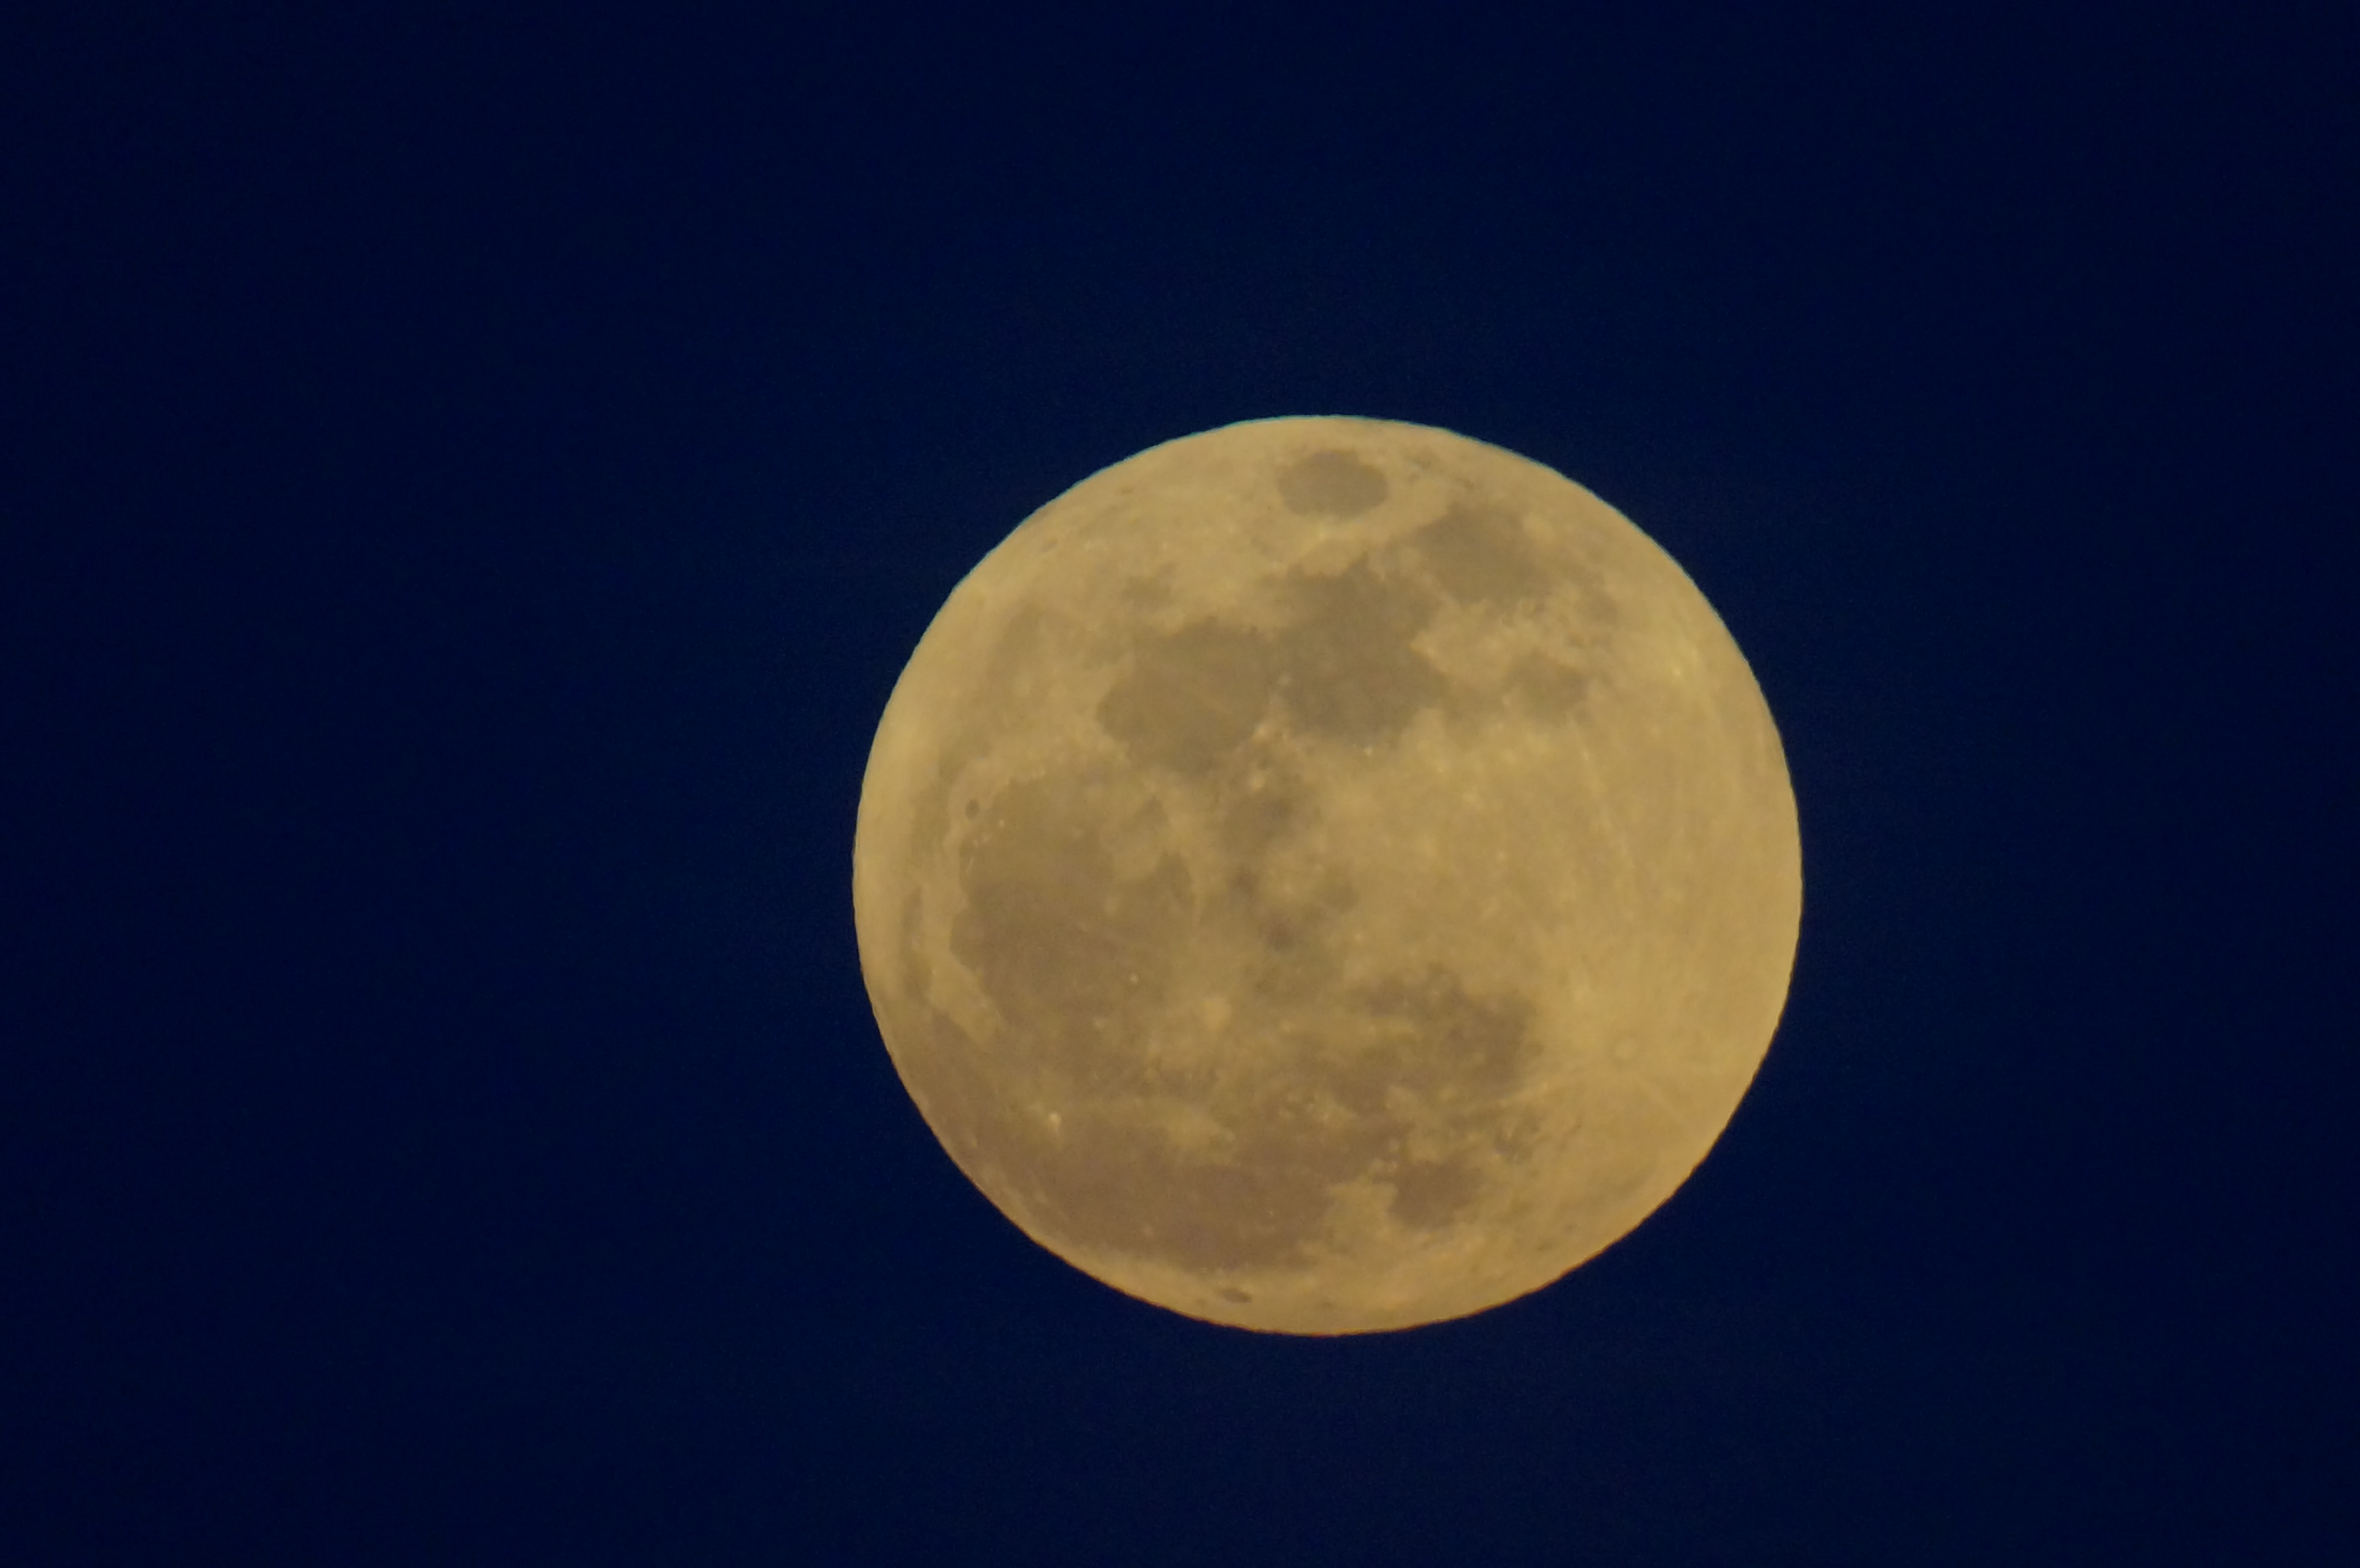
moon, sky, full moon, astronomical object, moonlight, event, circle, astronomy, midnight, universe, electric blue, celestial event, darkness, sphere, night, science, art